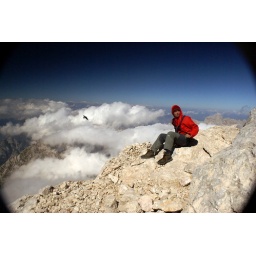
With birds above the clouds